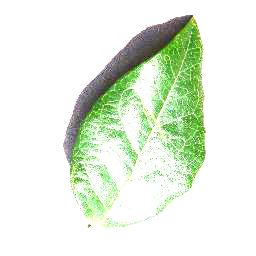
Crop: blueberry
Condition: healthy